1996–97 Gillingham F.C. season

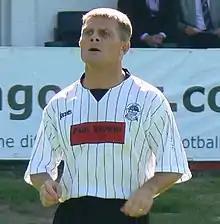
Gillingham paid a new record fee to sign Andy Hessenthaler "(pictured in 2007)" from Watford.

The 1996–97 season was Gillingham's 65th playing in the Football League and the 47th since the club was elected back into the League in 1950 after being voted out in 1938. In the previous season, Gillingham had finished second in the Third Division. The team had thus been promoted to the Second Division, returning to the third tier of the English football league system for the first time since 1989.